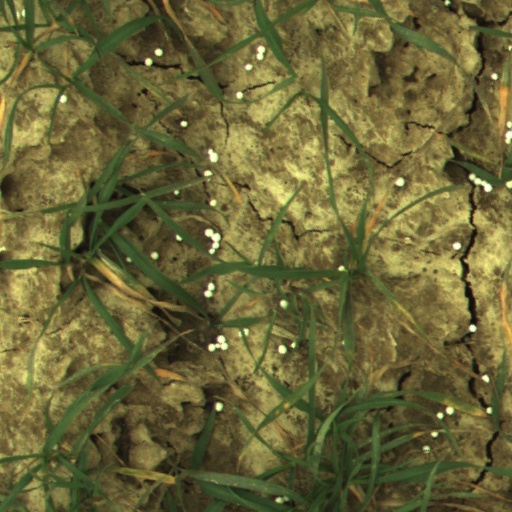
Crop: wheat